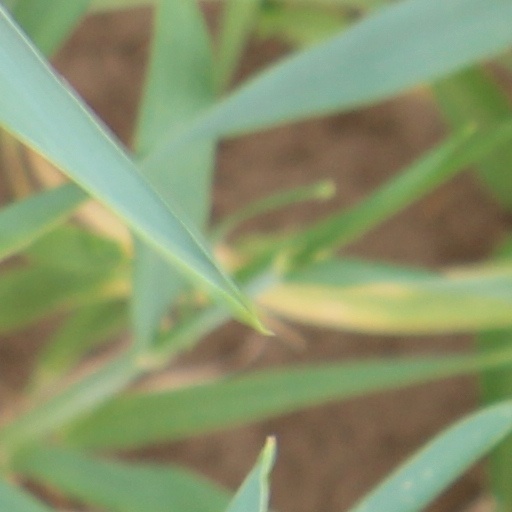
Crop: wheat